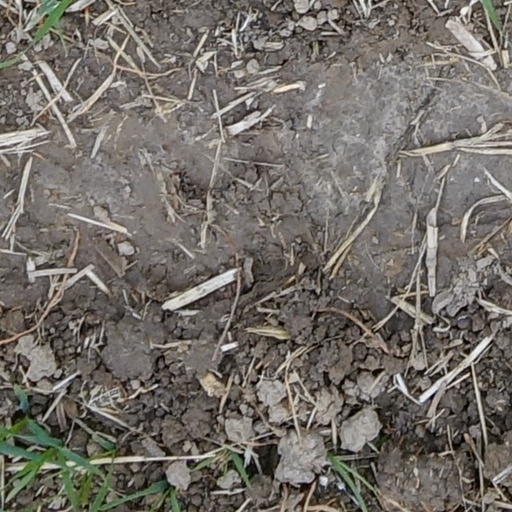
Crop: wheat